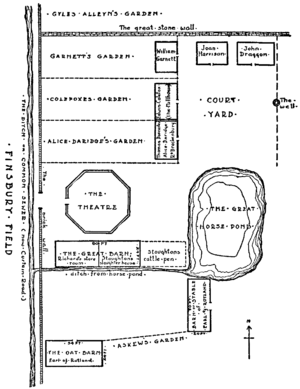
Le théâtre élisabéthain désigne les pièces de théâtre écrites et interprétées en Angleterre, principalement à Londres, depuis 1562 jusqu'à l'interdiction des représentations théâtrales par le Parlement en 1642, qui a conduit à la fermeture et à l'abandon des théâtres. Cette période englobe le règne de la reine Élisabeth Iʳᵉ, d'où le nom de théâtre élisabéthain, celui de Jacques Iᵉʳ, et enfin celui de Charles Iᵉʳ. Dans ces deux derniers cas, on précise parfois théâtre jacobéen et théâtre caroléen.